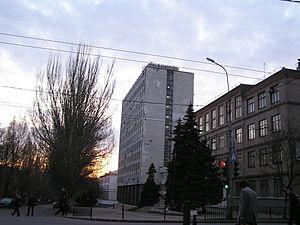
L'université nationale de Donetsk est une université située à Donetsk, capitale du Donbass, à l'est de l'Ukraine. Elle a été fondée le 15 juillet 1937 du temps de l'URSS, sous le nom d'institut pédagogique de Stalino, alors que la ville s'appelait Stalino. De 1965 à 2000, elle s'est intitulée université d'État de Donetsk et a pris son nom actuel, le 11 septembre 2000.